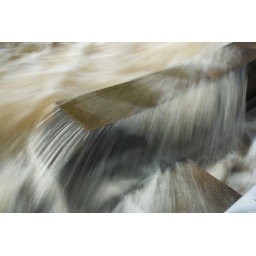
The wild water runs over the wall separating the river from the fish ladder.